Academic regalia of Harvard University

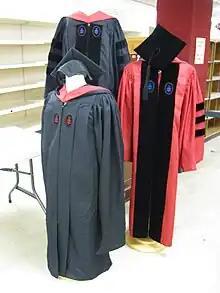
Three examples of Harvard regalia. Clockwise from top, these are for a Law School professional doctorate, a Graduate School of Arts and Sciences Ph.D., and a Divinity School master's degree. The color of the crows-foot lapel emblem represents the school granting the degree. Note that the Law School gown is black, since it is for a professional doctorate, while the Ph.D. gown is crimson.

As the oldest college in the United States, Harvard University has a long tradition of academic dress. Harvard gown facings bear crow's-feet emblems near the yoke, a symbol unique to Harvard, made from flat braid in colours distinctive of the wearer's qualification or degree. Crow's-feet are double for earned degrees, and triple for honorary degrees.